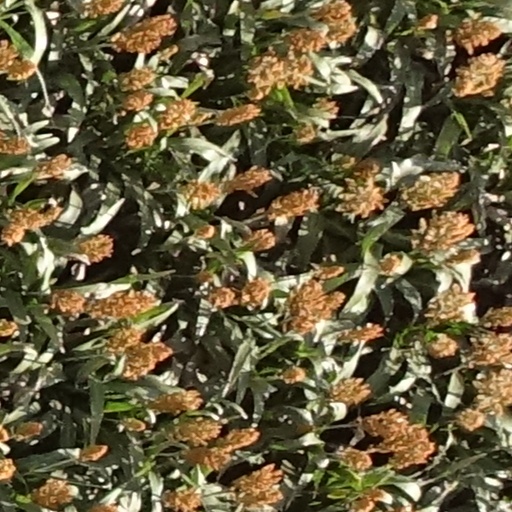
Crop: sorghum